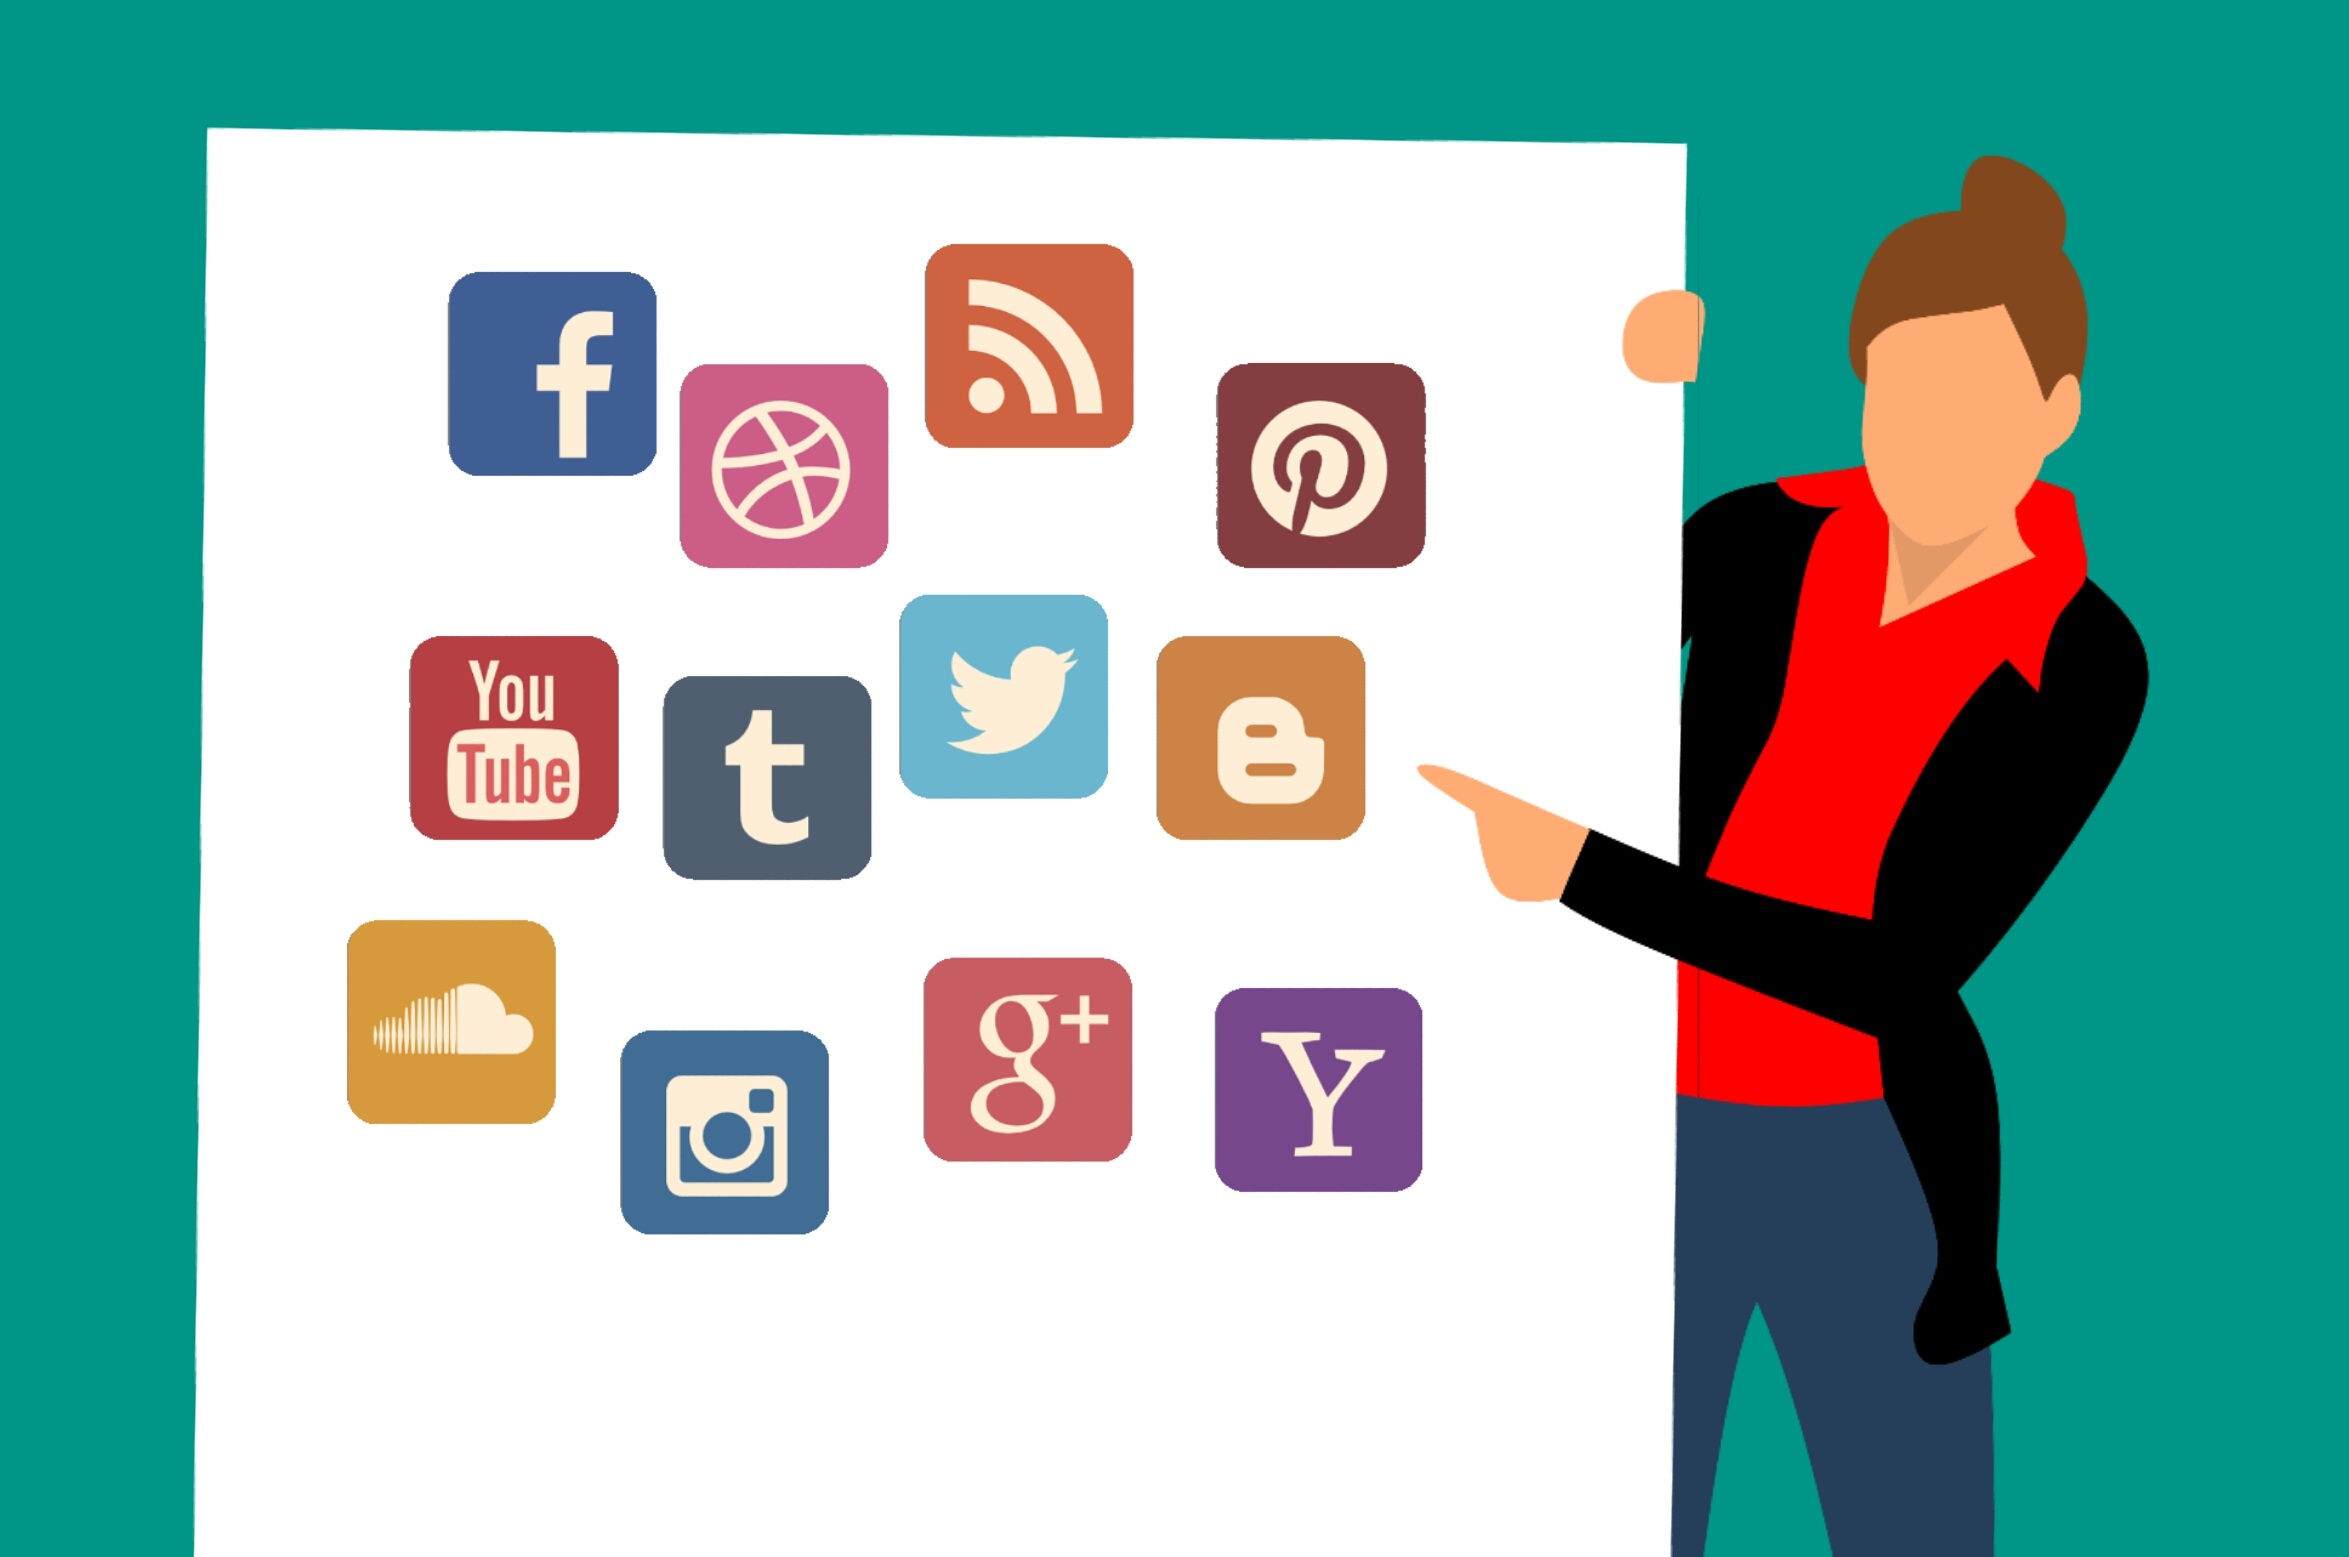
social media, twitter, google plus, linkedin, facebook, public speaking, model, design, template, arabian, cartoon character, idea, board, speaker, characters, presentation, human, news, people, person, conference, stage, performance, media, technology, broadcasting, broadcast, perform, public, roll, sing, speak, speaking, advertisement, text, product, human behavior, communication, font, line, graphic design, logo, brand, icon, organization, job, conversation, graphics